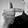
ASL letter: T